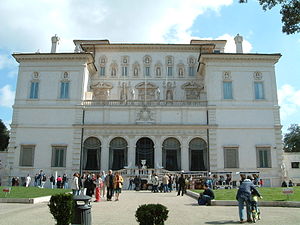
Galleria Borghese
Galleria Borghese
Galleria Borghese er et kunstmuseum beliggende i den naturskønne park Villa Borghese.